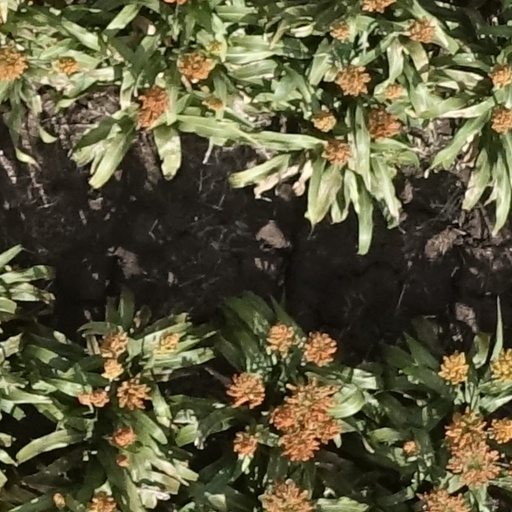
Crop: sorghum